Elmira Ismayılova

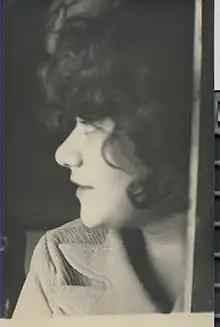

Elmira Ismayılova (Azerbaijani:"Elmira Məhərrəm qızı İsmayılova"; b. Yerevan, Armenian SSR) is an Azerbaijani actress and People's Artist of Azerbaijan (2007).